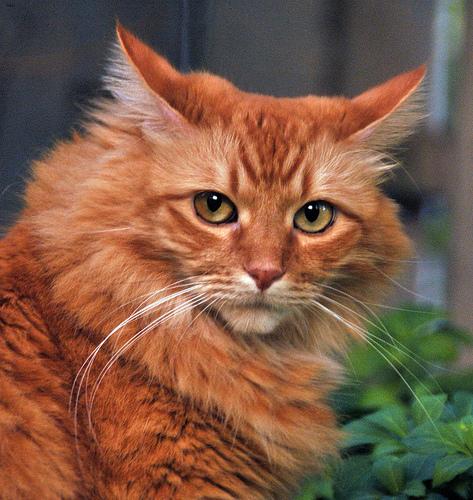
Breed: Maine Coon